Tupolev Tu-4

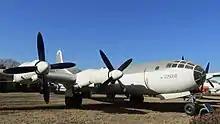
Tu-4 at China Aviation Museum

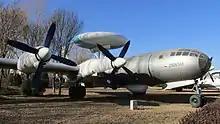
KJ-1 at China Aviation Museum, Beijing

The Soviet Air Force operated 847 Tupolev Tu-4 bombers between 1948 and early 1960, initially as long-range bombers. The first regiment to be re-equipped on the Tu-4 was the 185th Guards Aviation Regiment of the 13th Guards Bomber Aviation Division, stationed at Poltava Air Base in the Ukrainian SSR. The training of personnel was carried out in Kazan, at the 890th long-range bomber regiment, turned into a training unit. The pilots of the 890th Regiment had extensive experience flying American Boeing B-17 Flying Fortresses and Consolidated B-24 Liberator aircraft. In March 1949 the received Tu-4s; the 121st Guards received Tu-4Rs in 1953.